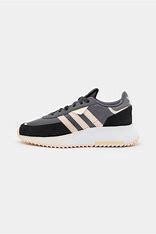
Brand: Adidas
Model: Retropy F2